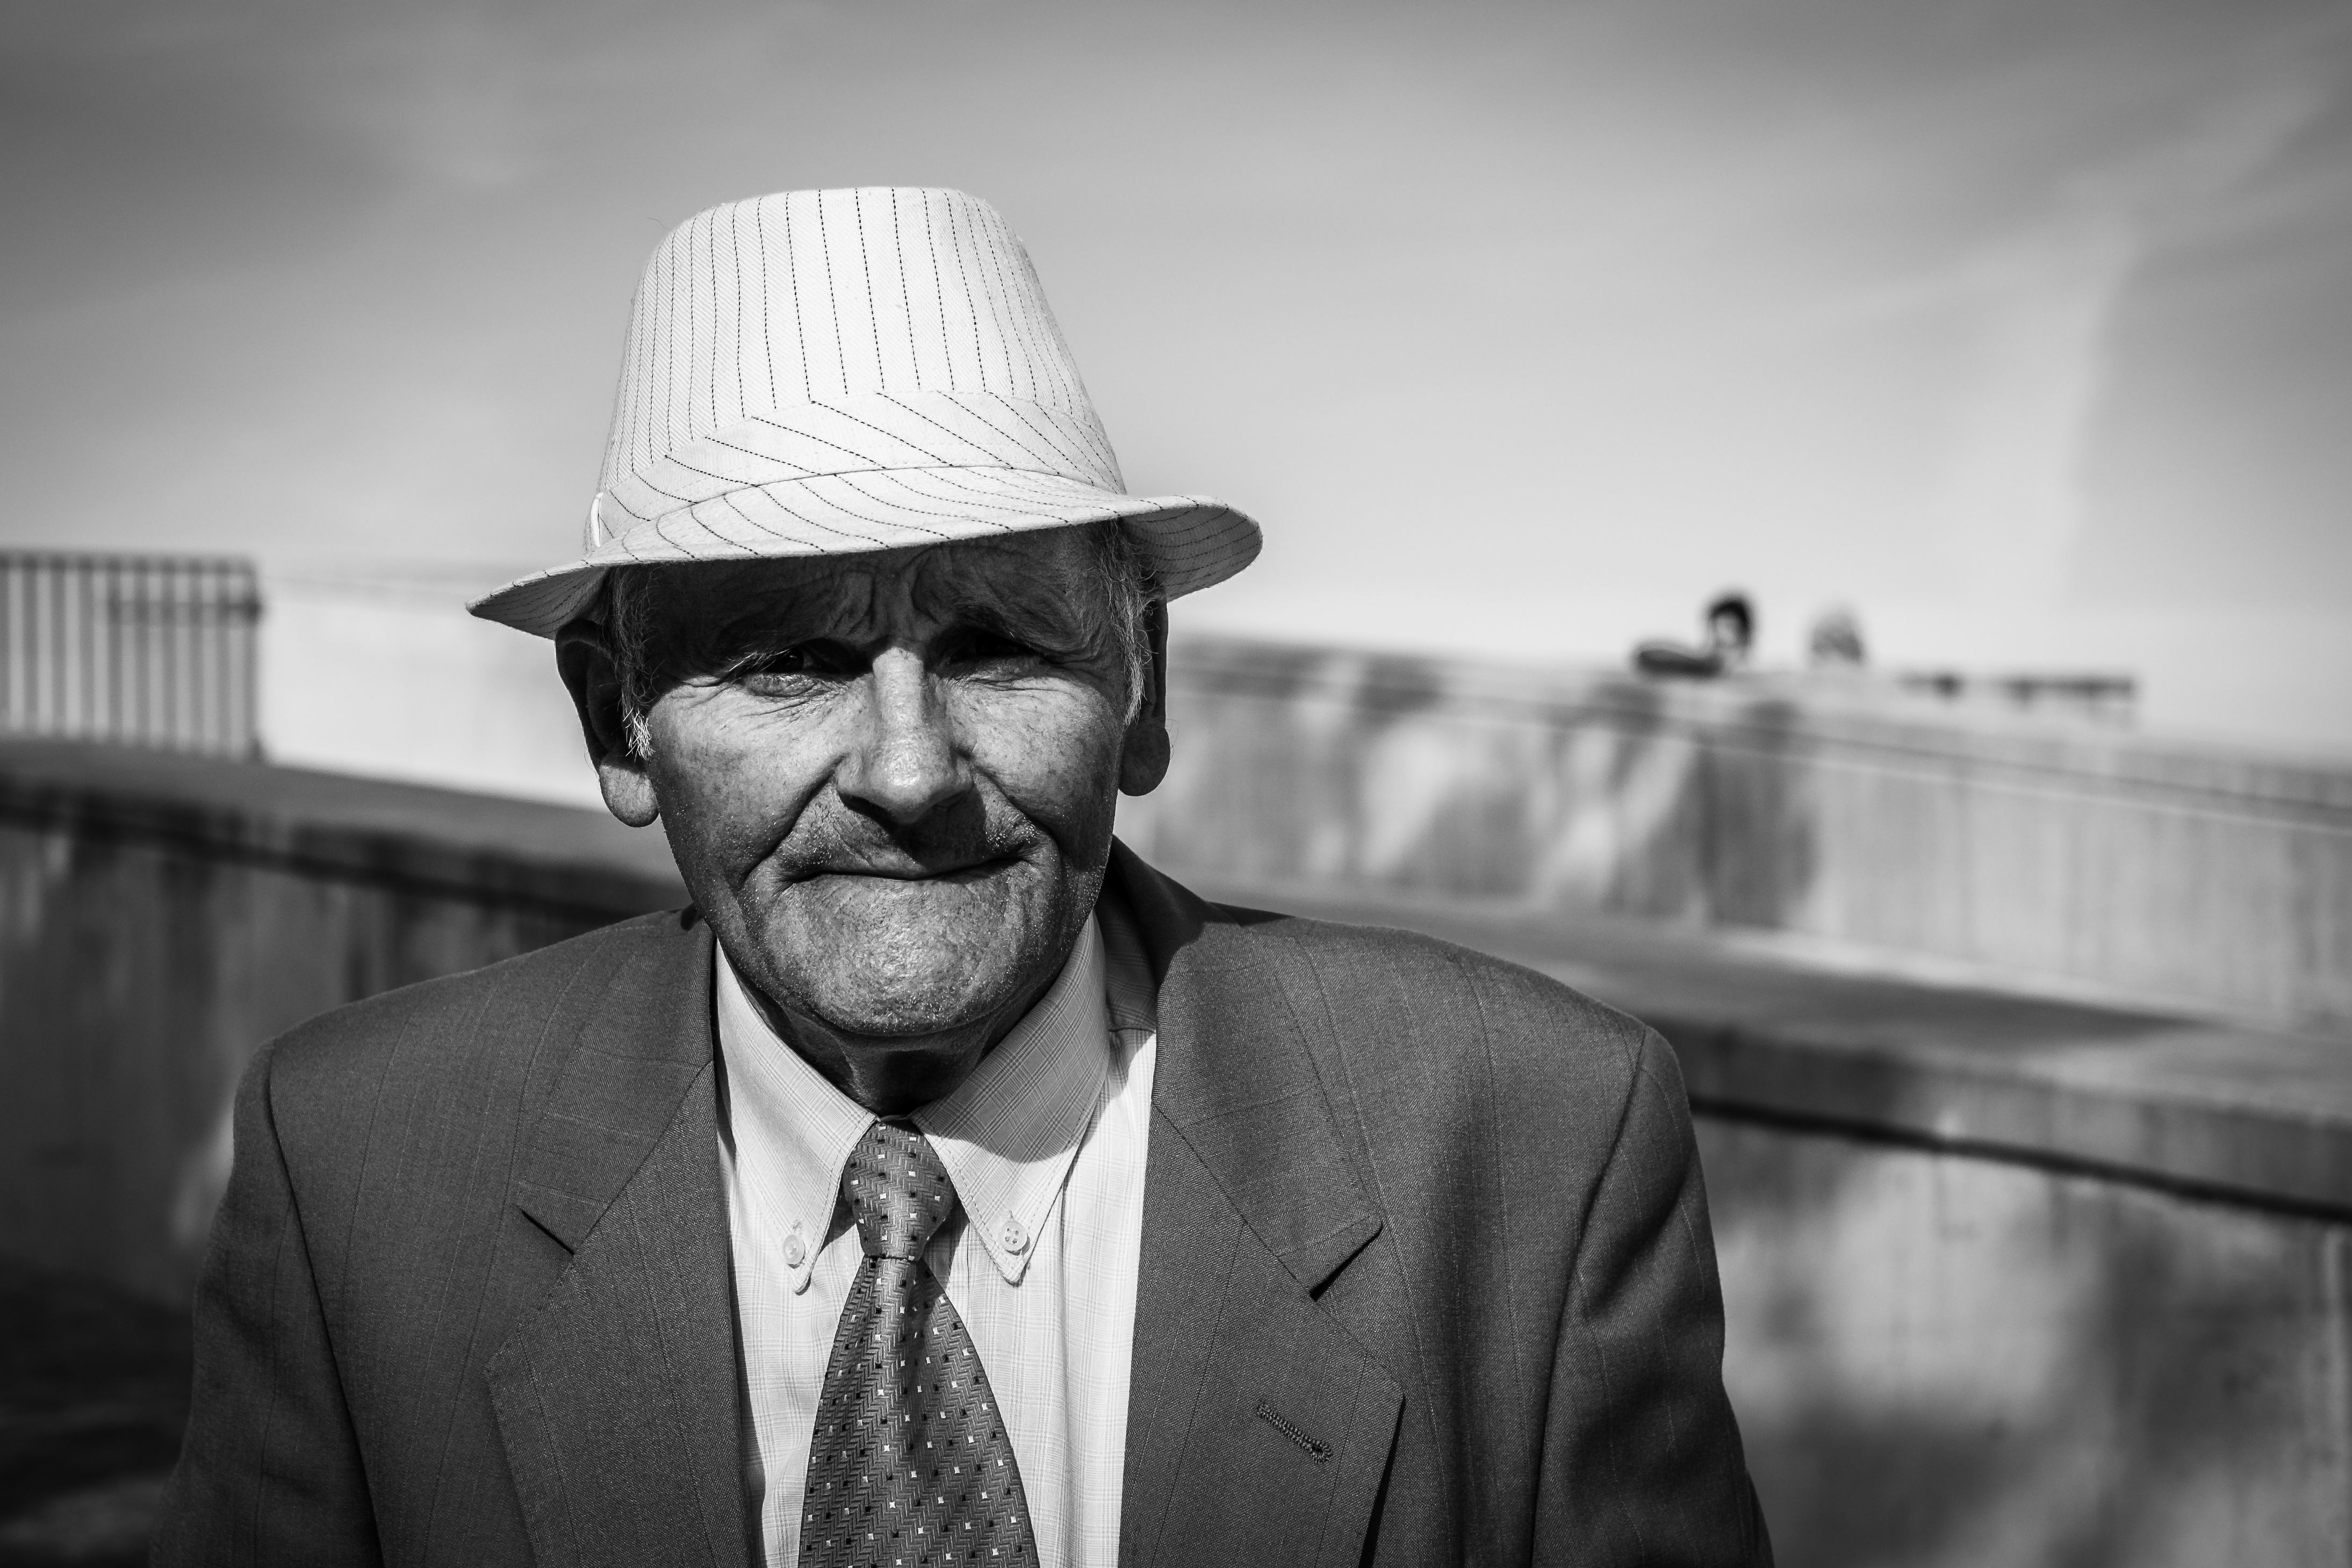
man, suit, black and white, people, white, street, photography, old, city, explore, hut, male, portrait, hat, clothing, black, monochrome, streetphotography, flickr, bw, blackandwhite, creativecommons, gentleman, glasses, stadt, photograph, portugal, sw, alt, schwarzweis, posed, clothes, 32, porto, menschen, strasenfotografie, anzug, vilanovadegaia, content, zufrieden, mann, erwachsener, fujixt1, fujifilmxt1, adult, streettog, tog, bekleidung, kleidung, querformat, landscapeformat, gestellt, friendly, freundlich, portodistrict, pride, proud, portr t, satisfied, stolz, monochrome photography, film noir, facial hair